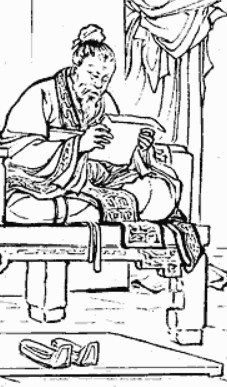
โจโก๋

| name = โจโก๋ (เฉาซง)
| native_name = 曹嵩
| image = 曹嵩.png
| caption = ภาพโจโก๋จากนวนิยายภาพ"สามก๊ก" (ค.ศ. 1957)
| office = ไท่เว่ย์|ผู้บัญญาการทหารสูงสุด (太尉)
| predecessor = ชุย เลี่ย
| monarch = พระเจ้าเลนเต้
| office1 = รัฐมนตรีกระทรวงปฏิคม (大鴻臚)
| monarch1 = พระเจ้าเลนเต้
| office2 = รัฐมนตรีกระทรวงการคลัง (大司農)
| monarch2 = พระเจ้าเลนเต้
| birth_date = ไม่ทราบ
| birth_place = โป๋โจว มณฑลอันฮุย
| death_date = 193
| death_place = หลินอี๋ มณฑลชานตง
| occupation = ขุนนาง
| blank1 = ชื่อรอง
| data1 = จวี้เกา (巨高)
โจโก๋ (; ) เป็นตัวละครในวรรณกรรมจีนอิงประวัติศาสตร์เรื่องสามก๊กที่มีตัวตนจริงในประวัติศาสตร์ในยุคสามก๊ก เป็นคหบดีในยุคราชวงศ์ฮั่นตอนปลาย เป็นบิดาของโจโฉ อัครมหาเสนาบดีและผู้ก่อตั้งวุยก๊กในเวลาต่อมา
== ประวัติ ==
โจโก๋เกิดในตระกูลแฮหัว แต่ต่อมาขันทีโจเท้งได้นำโจโก๋เลี้ยงเป็นบุตรบุญธรรม โจโก๋เปลี่ยนมาถือแซ่โจ ทำให้โจโฉต้องถือแซ่โจตามไปด้วย โจโก๋มีบทบาทในเรื่องสามก๊กอยู่ 2-3 ครั้ง ครั้งแรกสุดคือตอนที่กล่าวถึงประวัติของโจโฉในวัยเด็ก โจโฉในวัยเด็กนั้นเป็นเด็กเกเร ชอบหนีไปเที่ยวเล่น โจเต๊ก น้องชายโจโก๋จึงเอาความนี้ไปฟ้องพี่ชายบ่อยๆ โจโก๋จึงทำโทษโจโฉ โจโฉจึงโกรธเคืองอาคิดจะแก้แค้นอยู่เนืองๆ วันหนึ่ง โจโฉเห็นโจเต๊กจึงแกล้งทำเป็นล้มลงทำทีว่าจะมีอันเป็นไป โจเต๊กตกใจรีบไปบอกโจโก๋ให้ทราบ โจโก๋ตกใจรีบวิ่งมาดูเห็นโจโฉวิ่งเล่นเป็นปกติ โจโก๋ถามโจโฉว่า ""อาเอ็งไปบอกว่าเอ็งมีอันเป็นไป บัดนี้หายแล้วหรือ"" โจโฉจึงตอบว่า ""แต่น้อยมาข้าหาเจ็บป่วยสิ่งใดไม่ เพราะอาชังข้าจึงเอาความมิดีมาใส่"" ประวัติโจโฉในวัยเด็ก ,สามก๊ก ฉบับเจ้าพระยาพระคลัง (หน) เล่ม 1, เจ้าพระยาพระคลัง (หน) , สำนักพิมพ์ศิลปาบรรณาคาร, พ.ศ. 2544 โจโก๋ก็เชื่อโจโฉ ตั้งแต่นั้นมา ไม่ว่าโจเต๊กจะพูดเกี่ยวกับโจโฉในทางไม่ดี โจโก๋ก็ไม่เชื่ออีกเลย
โจโก๋มีบทบาทครั้งต่อมา เมื่อโจโฉคิดตั้งกองทัพเพื่อปราบตั๋งโต๊ะ จึงได้หลบหนีจากเมืองหลวงกลับมาเมืองตันลิวซึ่งโจโก๋อยู่ที่นั่น โจโฉได้ขอทรัพย์สินของโจโก๋ส่วนหนึ่งเพื่อใช้ตั้งกองทัพ โจโก่แนะนำบอกว่า ""เงินทองเรามีอยู่บ้างเห็นจะไม่พอการ เราเห็นคนหนึ่งชื่ออุยหองมีทรัพย์สินเป็นอันมาก น้ำใจก็กว้างขวางซื่อสัตย์ต่อแผ่นดิน ถ้าได้ไปบอกเนื้อความทั้งปวงก็เห็นจะลงใจด้วย จะให้เงินทองมาจ่ายอาวุธแลม้า จะได้เป็นกำลังสืบไป""โจโฉตั้งกองทัพเพื่อปราบตั๋งโต๊ะ,สามก๊ก ฉบับเจ้าพระยาพระคลัง (หน) เล่ม 1, เจ้าพระยาพระคลัง (หน) , สำนักพิมพ์ศิลปาบรรณาคาร, พ.ศ. 2544 โจโฉเชื่อคำโจโก๋แล้วเชิญอุยหองมากินโต๊ะ และกล่าวขอทรัพย์สินเพื่อตั้งกองทัพ อุยหองเห็นดีด้วยจึงให้ทรัพย์สินแก่โจโฉในการตั้งกองทัพ
โจโก๋ได้มีบทบาทเป็นครั้งสุดท้าย เมื่อโจโฉได้เป็นแม่ทัพแห่งภาคตะวันออก มีอำนาจในแคว้นกุนจิ๋ว ทั้งยังเกลี้ยกล่อมผู้คน เสาะแสวงหาคนมีปัญญามาเป็นพวกเป็นจำนวนมาก แล้วให้คนไปรับโจโก๋ซึ่งอยู่ที่ตันลิวให้มาอยู่ด้วยกันที่กุนจิ๋ว โจโก๋จึงได้พาครอบครัวและบริวารออกเดินทางไปกุนจิ๋ว ระหว่างทาง ได้แวะพักที่เมืองชีจิ๋ว โตเกี๋ยมเจ้าเมืองต้อนรับโจโก๋เป็นอย่างดี แล้วยังให้เตียวคีและทหารในสังกัดเป็นองครักษ์คุ้มกันโจโก๋ไปถึงเมืองกุนจิ๋ว
ระหว่างเดินทางเกิดฝนตก ขบวนของโจโก๋จึงหยุดพักที่วัดร้างแห่งหนึ่ง เตียวคีซึ่งเป็นเคยเป็นโจรโพกผ้าเหลือง เกิดละโมบอยากได้ทรัพย์สมบัติของโจโก๋ จึงพาทหารในสังกัดเข้าไปฆ่าโจโก๋ พร้อมครอบครัวและบริวารเสียสิ้น และขโมยทรัพย์สมบัติหนีไป จากเหตุการณ์นี้ ทำให้โจโฉเข้าใจว่าโตเกี๋ยมใช้ให้ทหารของตัวไปฆ่าโจโก๋ จึงได้ยกทัพไปตีเมืองชีจิ๋ว แต่ต่อมาก็ต้องยกทัพกลับ เพราะลิโป้ยกทัพไปยึดแคว้นกุนจิ๋ว
ในปีค.ศ.220 โจผีได้สถาปนาปู่ของตนเป็นจักรพรรดิไท่เว่ยซึ่งหมายถึงจักรพรรดิบรรพชนแห่งเว่ย
และพร้อมกันนั้นก็สถาปนาโจเท้งทวดบุญธรรมเป็นจักรพรรดิเกาแห่งเว่ยซึงหมายถึงจักรพรรดิต้นวงศ์แห่งเว่ย
== ครอบครัว ==
จากหลักบันทึกทางประวัติศาสตร์จีนระบุว่า โจโก๋มีโจเท้งเป็นบิดาบุญธรรม และมีโจเต๊กเป็นน้องชาย มีบุตรชายหนึ่งคนคือโจโฉ และมีหลานชายห้าคนได้แก่ โจงั่ง โจผี โจเจียง โจสิด โจหิม โดยมีโจผีเป็นผู้สถาปนาราชวงศ์วุย
== อ้างอิง ==
== ดูเพิ่ม ==
* สามก๊ก
* ยุคสามก๊ก
* ตัวละครในสามก๊ก
* โจโฉ
หมวดหมู่:บุคคลที่เกิดในคริสต์ศตวรรษที่ 2
หมวดหมู่:บุคคลในยุคสามก๊ก|จโโก๋